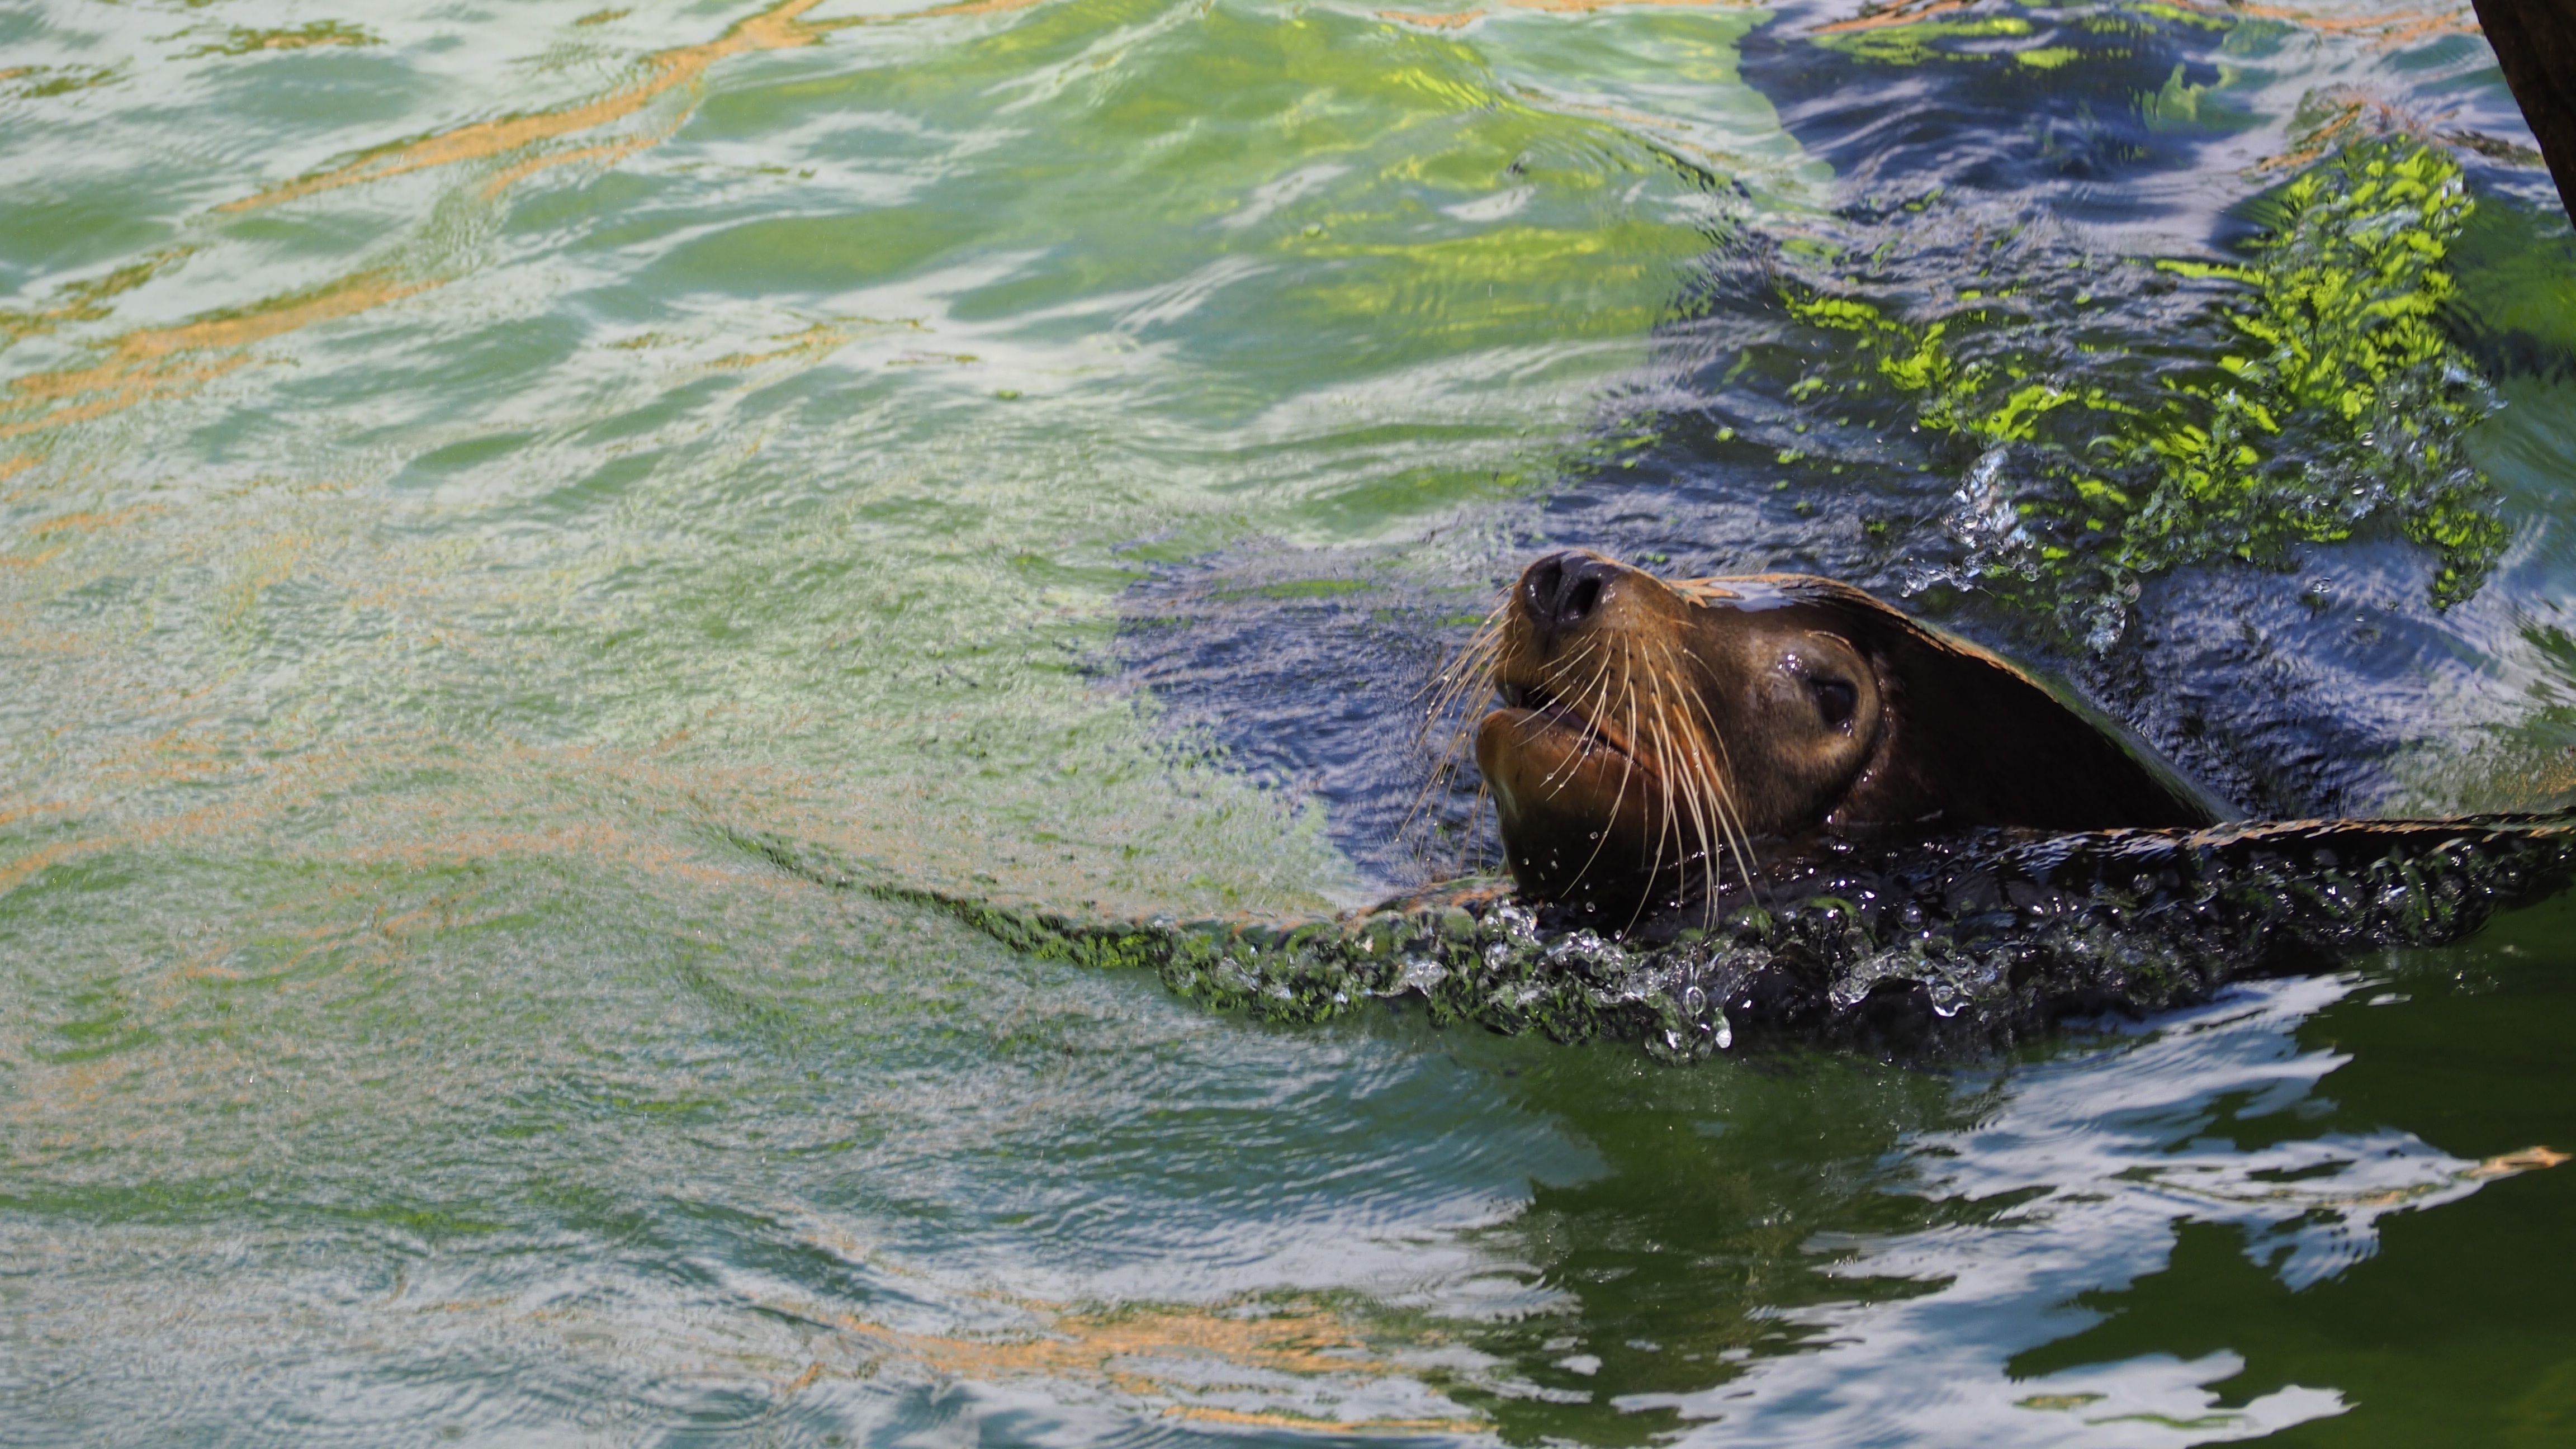
sea, water, animal, wildlife, zoo, mammal, colorful, seal, whiskers, otter, hippopotamus, slick, colorful water